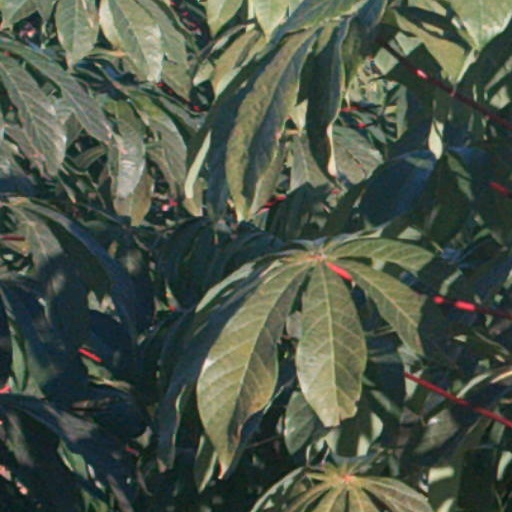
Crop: cassava